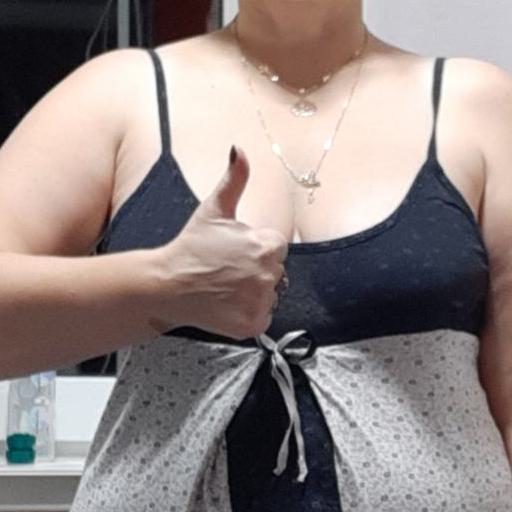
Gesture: like